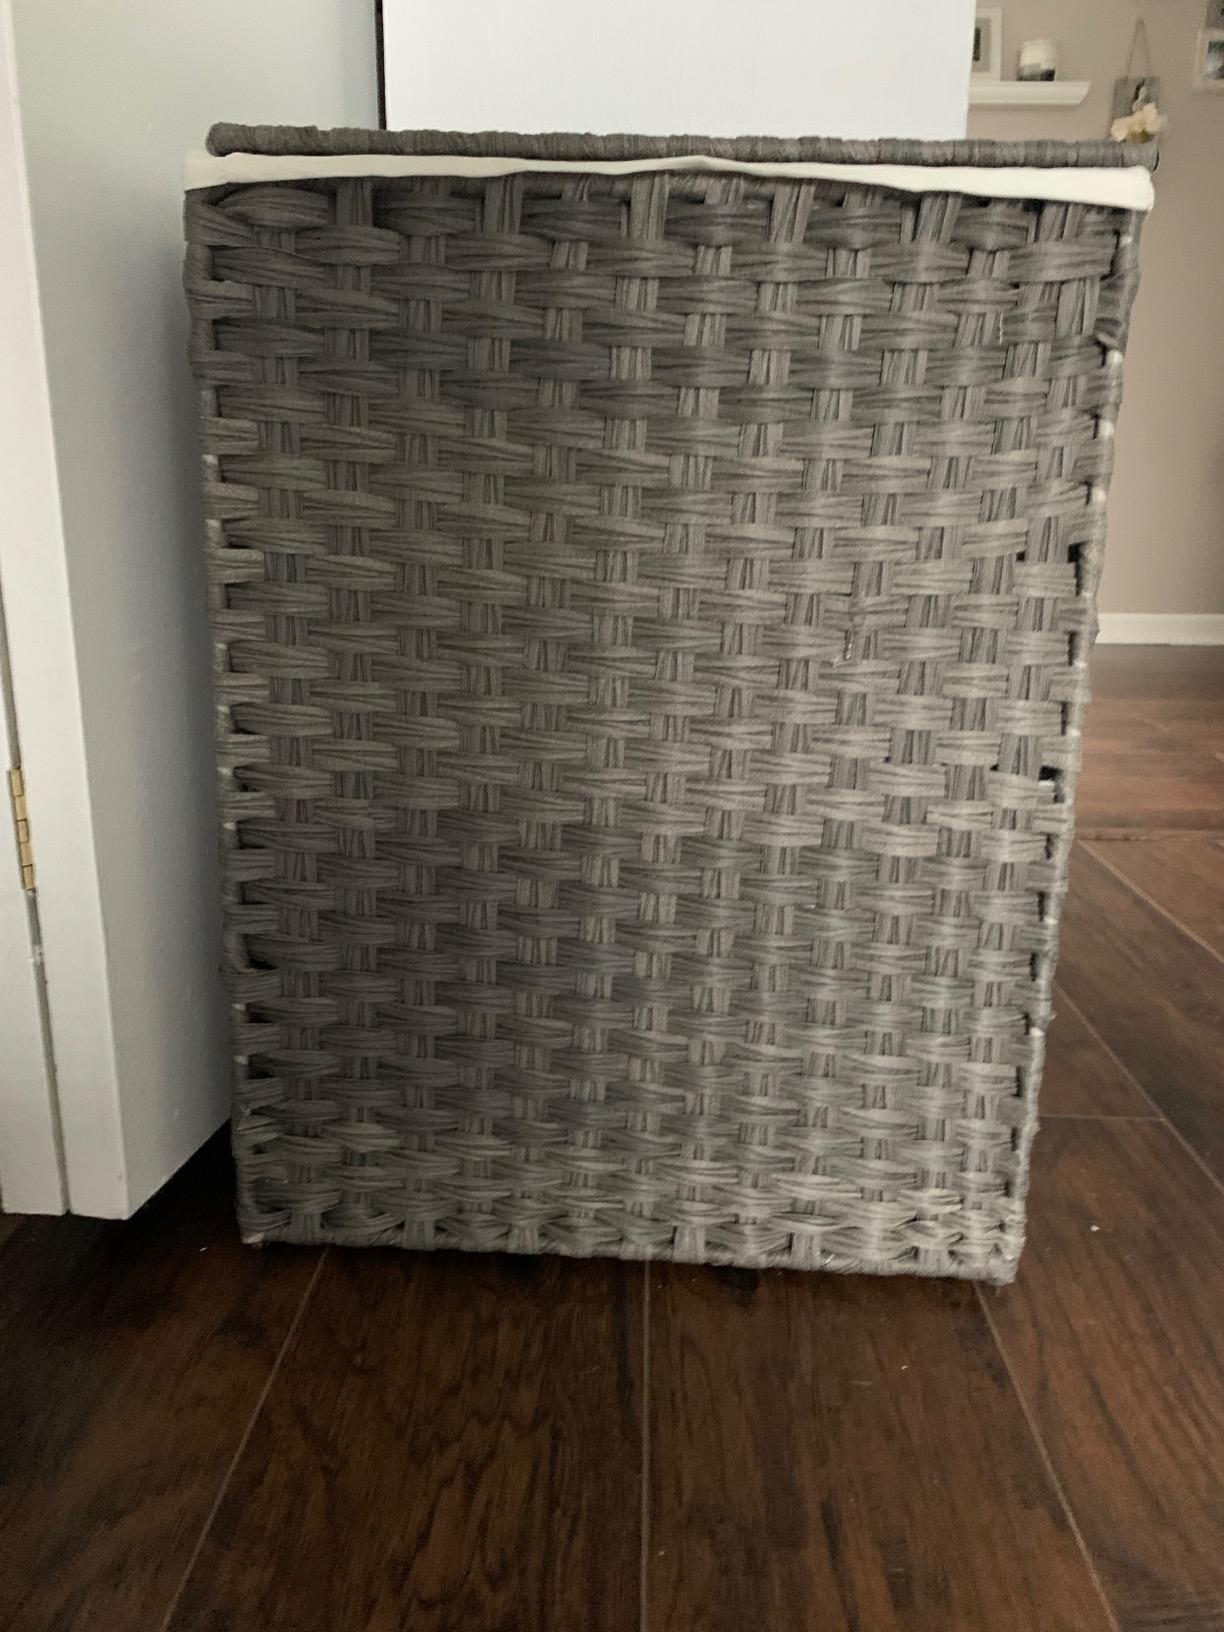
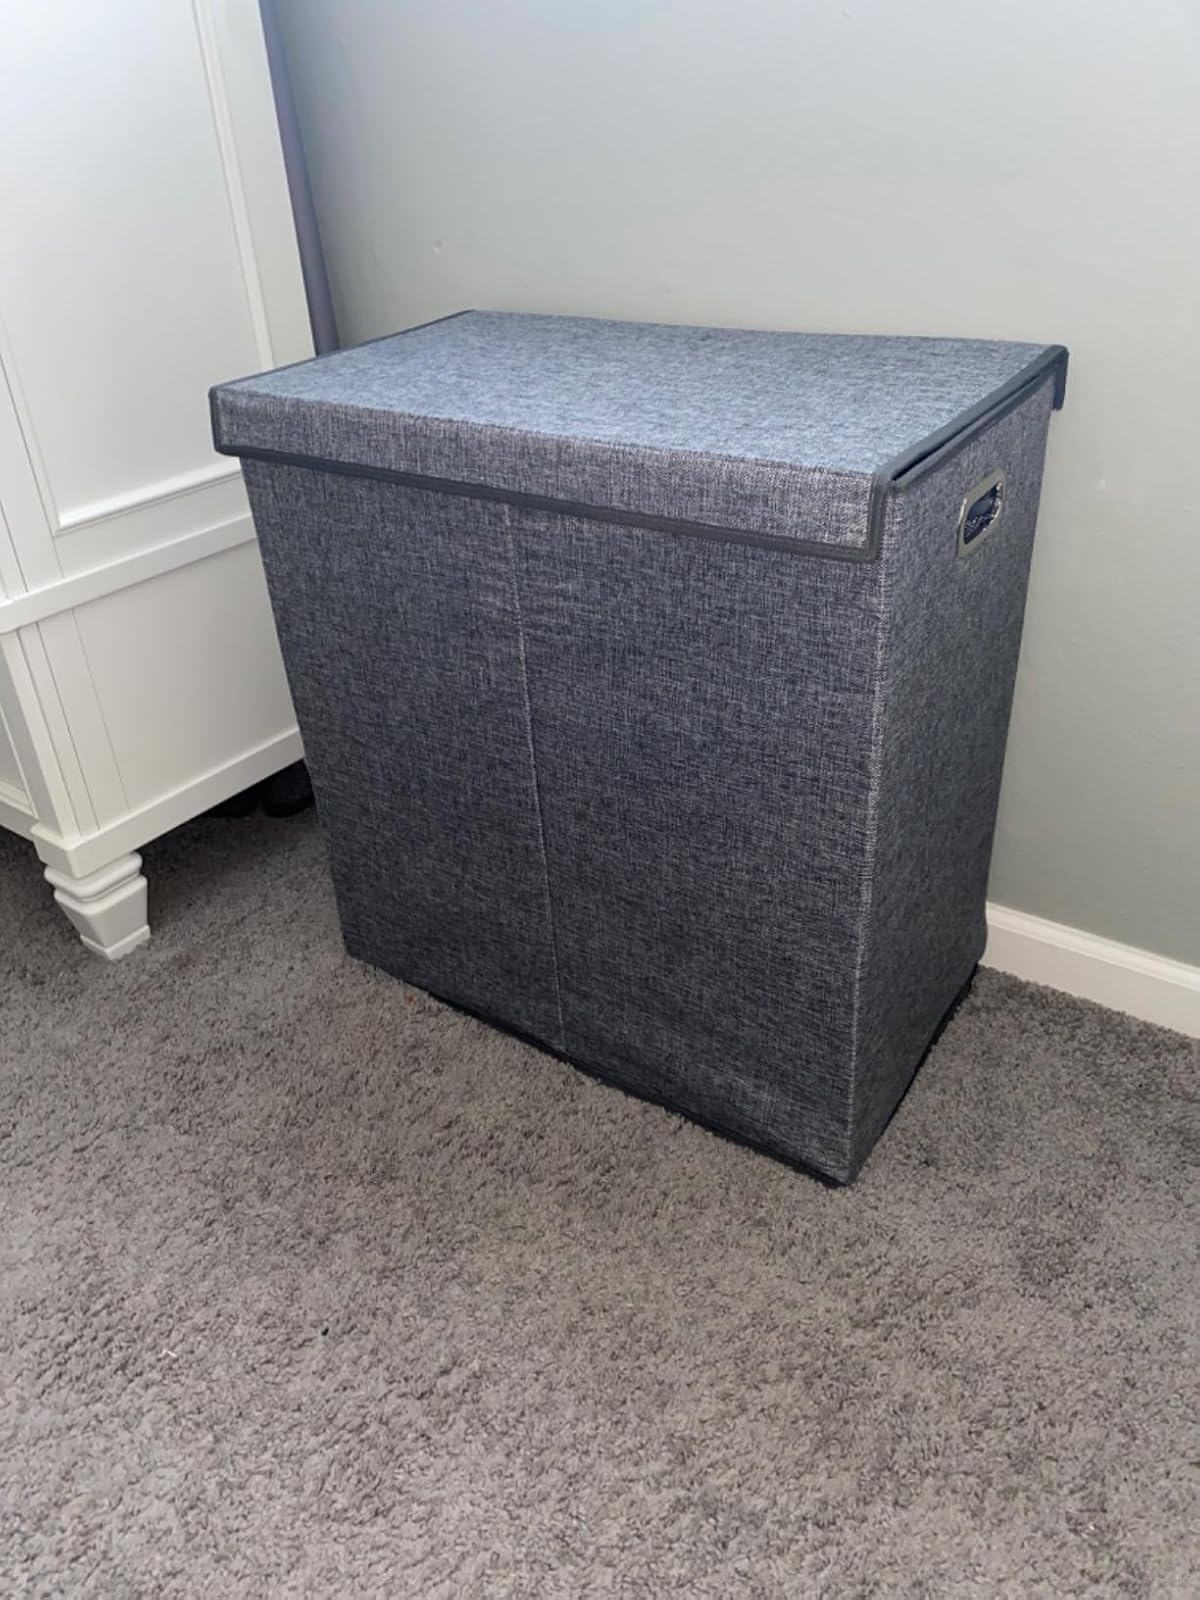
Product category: items_hamper
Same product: no